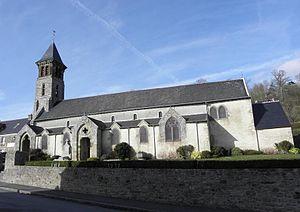
Façade sud de l'église Saint-Pierre du Mont-Dol (35).
L'église Saint-Pierre a été construite au Mont-Dol au cours de la seconde moitié du XIIᵉ siècle. Sensiblement restaurée et transformée aux XIXᵉ et XXᵉ siècles, elle a été inscrite à l'inventaire supplémentaire des monuments historiques par arrêté du 12 février 1971. L'intérieur présente un ensemble de fresques médiévales classées parmi les plus importants d'Ille-et-Vilaine.